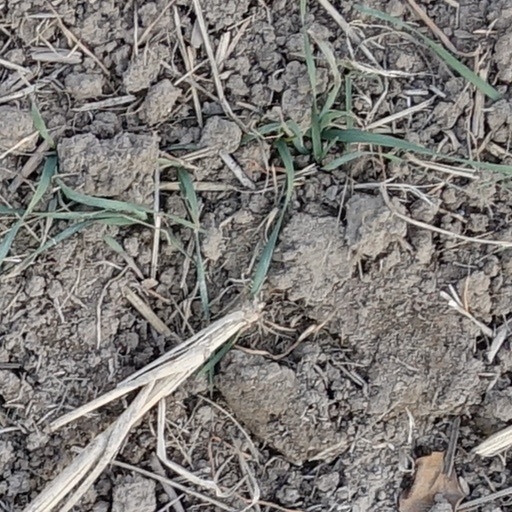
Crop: wheat